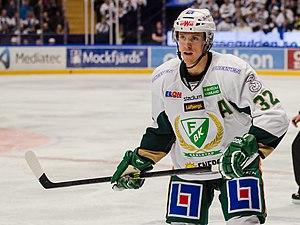
Magnus Nygren est un joueur professionnel suédois de hockey sur glace. Il évolue au poste du défenseur.